Suzuki RM85

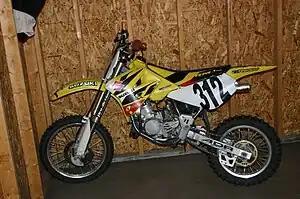
Small-Wheel Suzuki RM85

The Suzuki RM85 is a Motocross bike created and manufactured by Suzuki.